Hotel Palm Camayenne

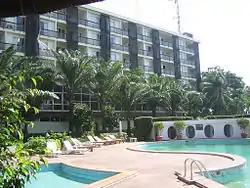

The Hotel Palm Camayenne is a hotel in Conakry, Guinea. Set beside the sea, it is one of Conakry's most famous (and most expensive) hotels.